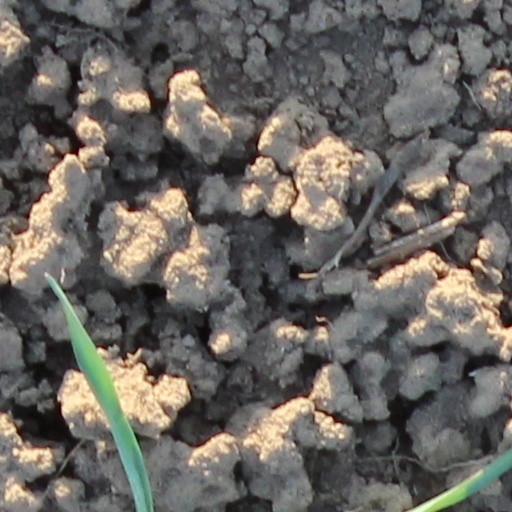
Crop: wheat